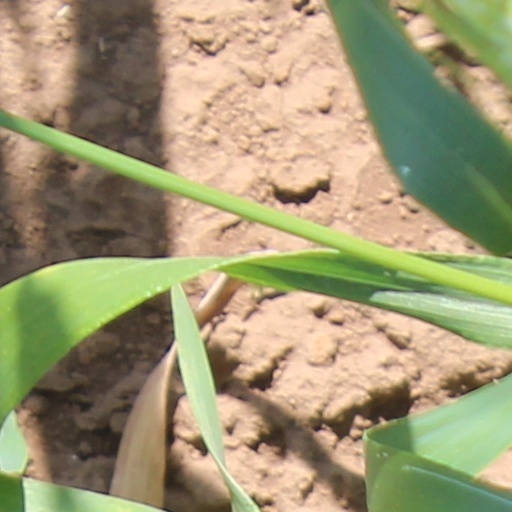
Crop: wheat